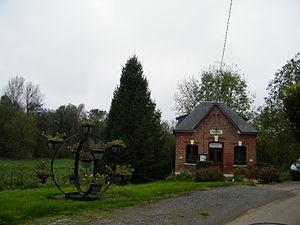
Bâtiments communaux.
Villecourt est une commune française située dans le département de la Somme en région Hauts-de-France.